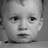
Emotion: sad